The Phobos Science Fiction Anthology Volume 2

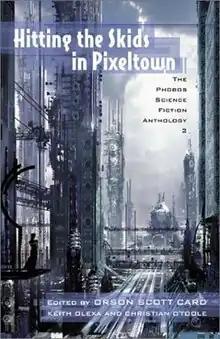

The Phobos Science Fiction Anthology Volume 2 - Hitting the Skids in Pixeltown (2003) is an anthology edited by Orson Scott Card and Keith Olexa. It contains thirteen stories by different writers. All of them were winners of the 2nd Annual Phobos Fiction Contest for new writer, with the exception of Larry Niven, author of "The Coldest Place".